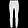
Label: Trouser